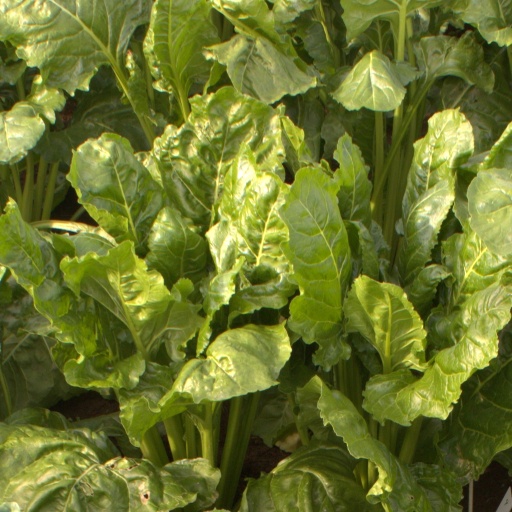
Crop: sugar beet